The River Rat

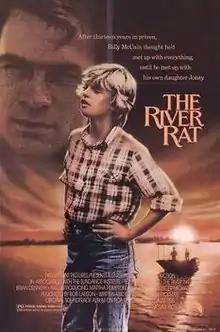
Theatrical release poster

The River Rat is a 1984 independent family film directed by Thomas Rickman and starring Tommy Lee Jones and Martha Plimpton. It was filmed on location in Hickman, Kentucky, on the banks of the Mississippi River.